Mount Vernon, Iowa

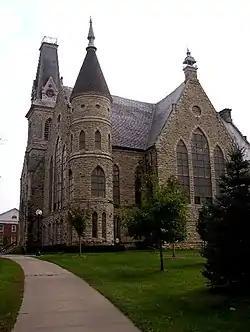
King Chapel, Cornell College, Mount Vernon, Iowa

Mount Vernon is the home of Cornell College, a liberal arts institution with an enrollment of approximately 1,200 students. Cornell's entire campus is on the National Register of Historic Places.